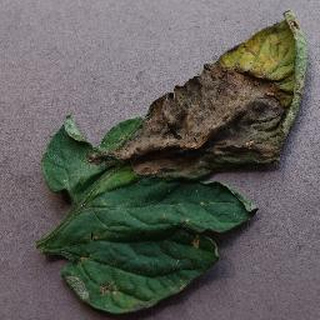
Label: tomato_late_blight